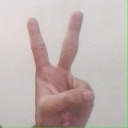
अक्षर: क